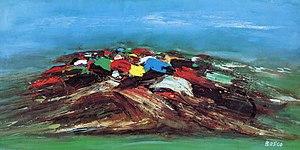
Course de chevaux, Huile sur toile
Pierre Bosco, né le 29 janvier 1909 à Visco, dans la province d'Udine, et mort le 3 mars 1993 à Vernouillet, est un peintre français d'origine italienne. Il est surtout connu dans les années 1970 comme le peintre du sport et des courses de chevaux. Sa technique employant des empâtements colorés le rapproche parfois de la sculpture.